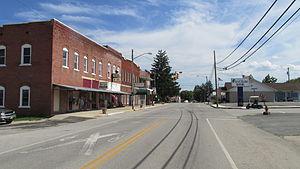
Seaman est un village du comté d'Adams, en Ohio, aux États-Unis. Lors du recensement de 2010, le village comptait une population de 944 habitants.